Johnny Banco

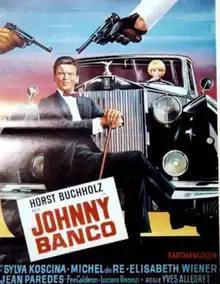

Johnny Banco is a 1967 comedy crime film directed by Yves Allégret and starring Horst Buchholz, Sylva Koscina and Michel de Ré. It was made as a co-production between France, Italy and West Germany.